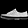
Label: Sneaker